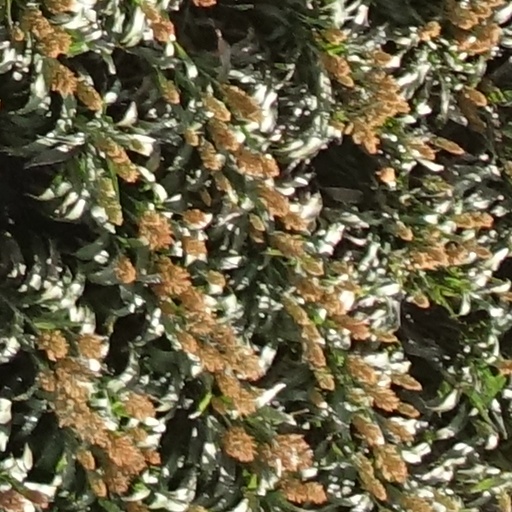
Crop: sorghum